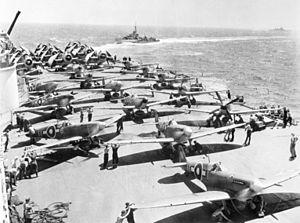
La bataille d'Okinawa, qui s'est déroulée dans l'archipel Okinawa au Japon lors de la Seconde Guerre mondiale, est le plus grand assaut amphibie de la guerre du Pacifique. La bataille dure quatre-vingt-deux jours, du 1ᵉʳ avril au 22 juin 1945. Quatre divisions de la 10ᵉ armée américaine et deux divisions de Marines participent aux combats sur l'île. L’invasion est soutenue par les forces aéronavales, amphibies et tactiques.